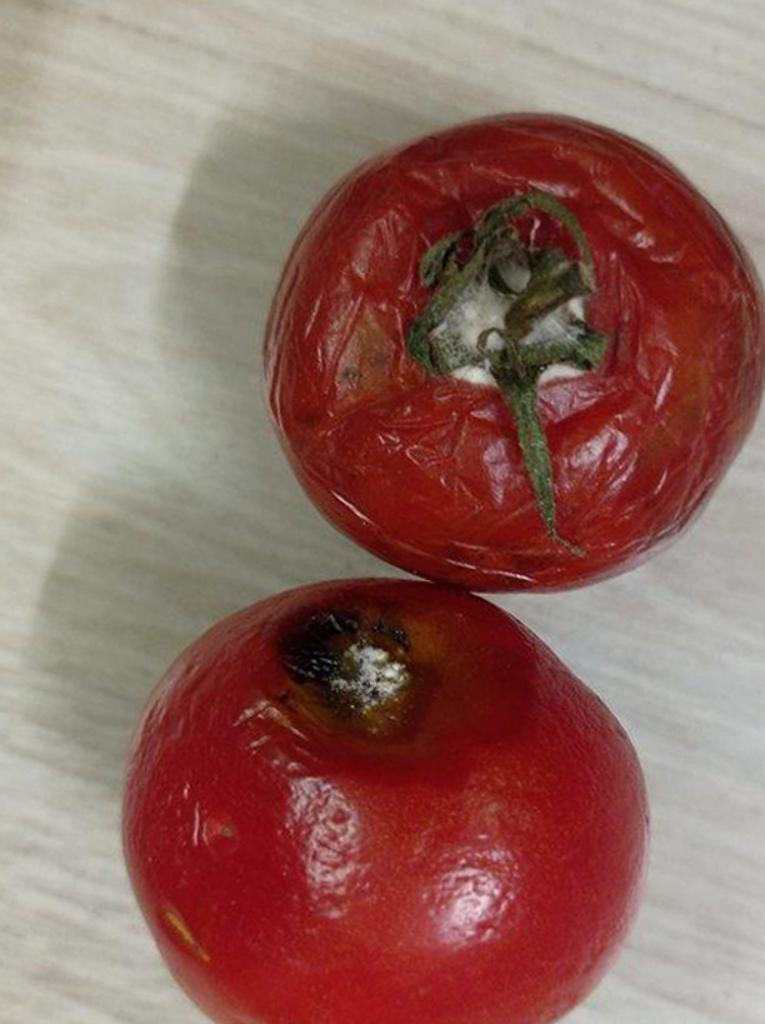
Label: Rotten